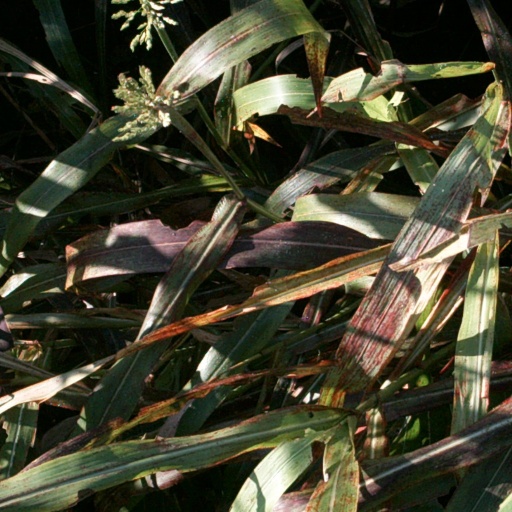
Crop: sorghum